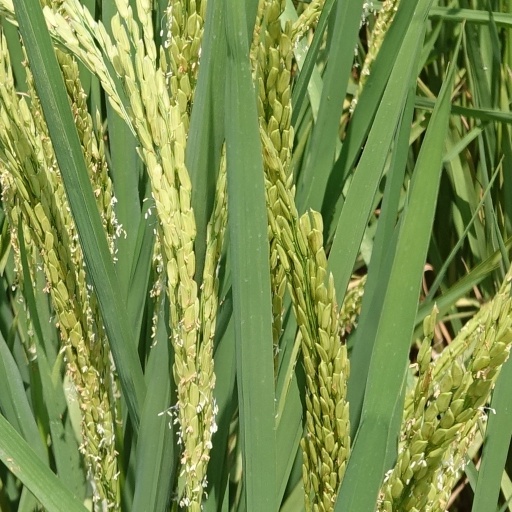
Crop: rice